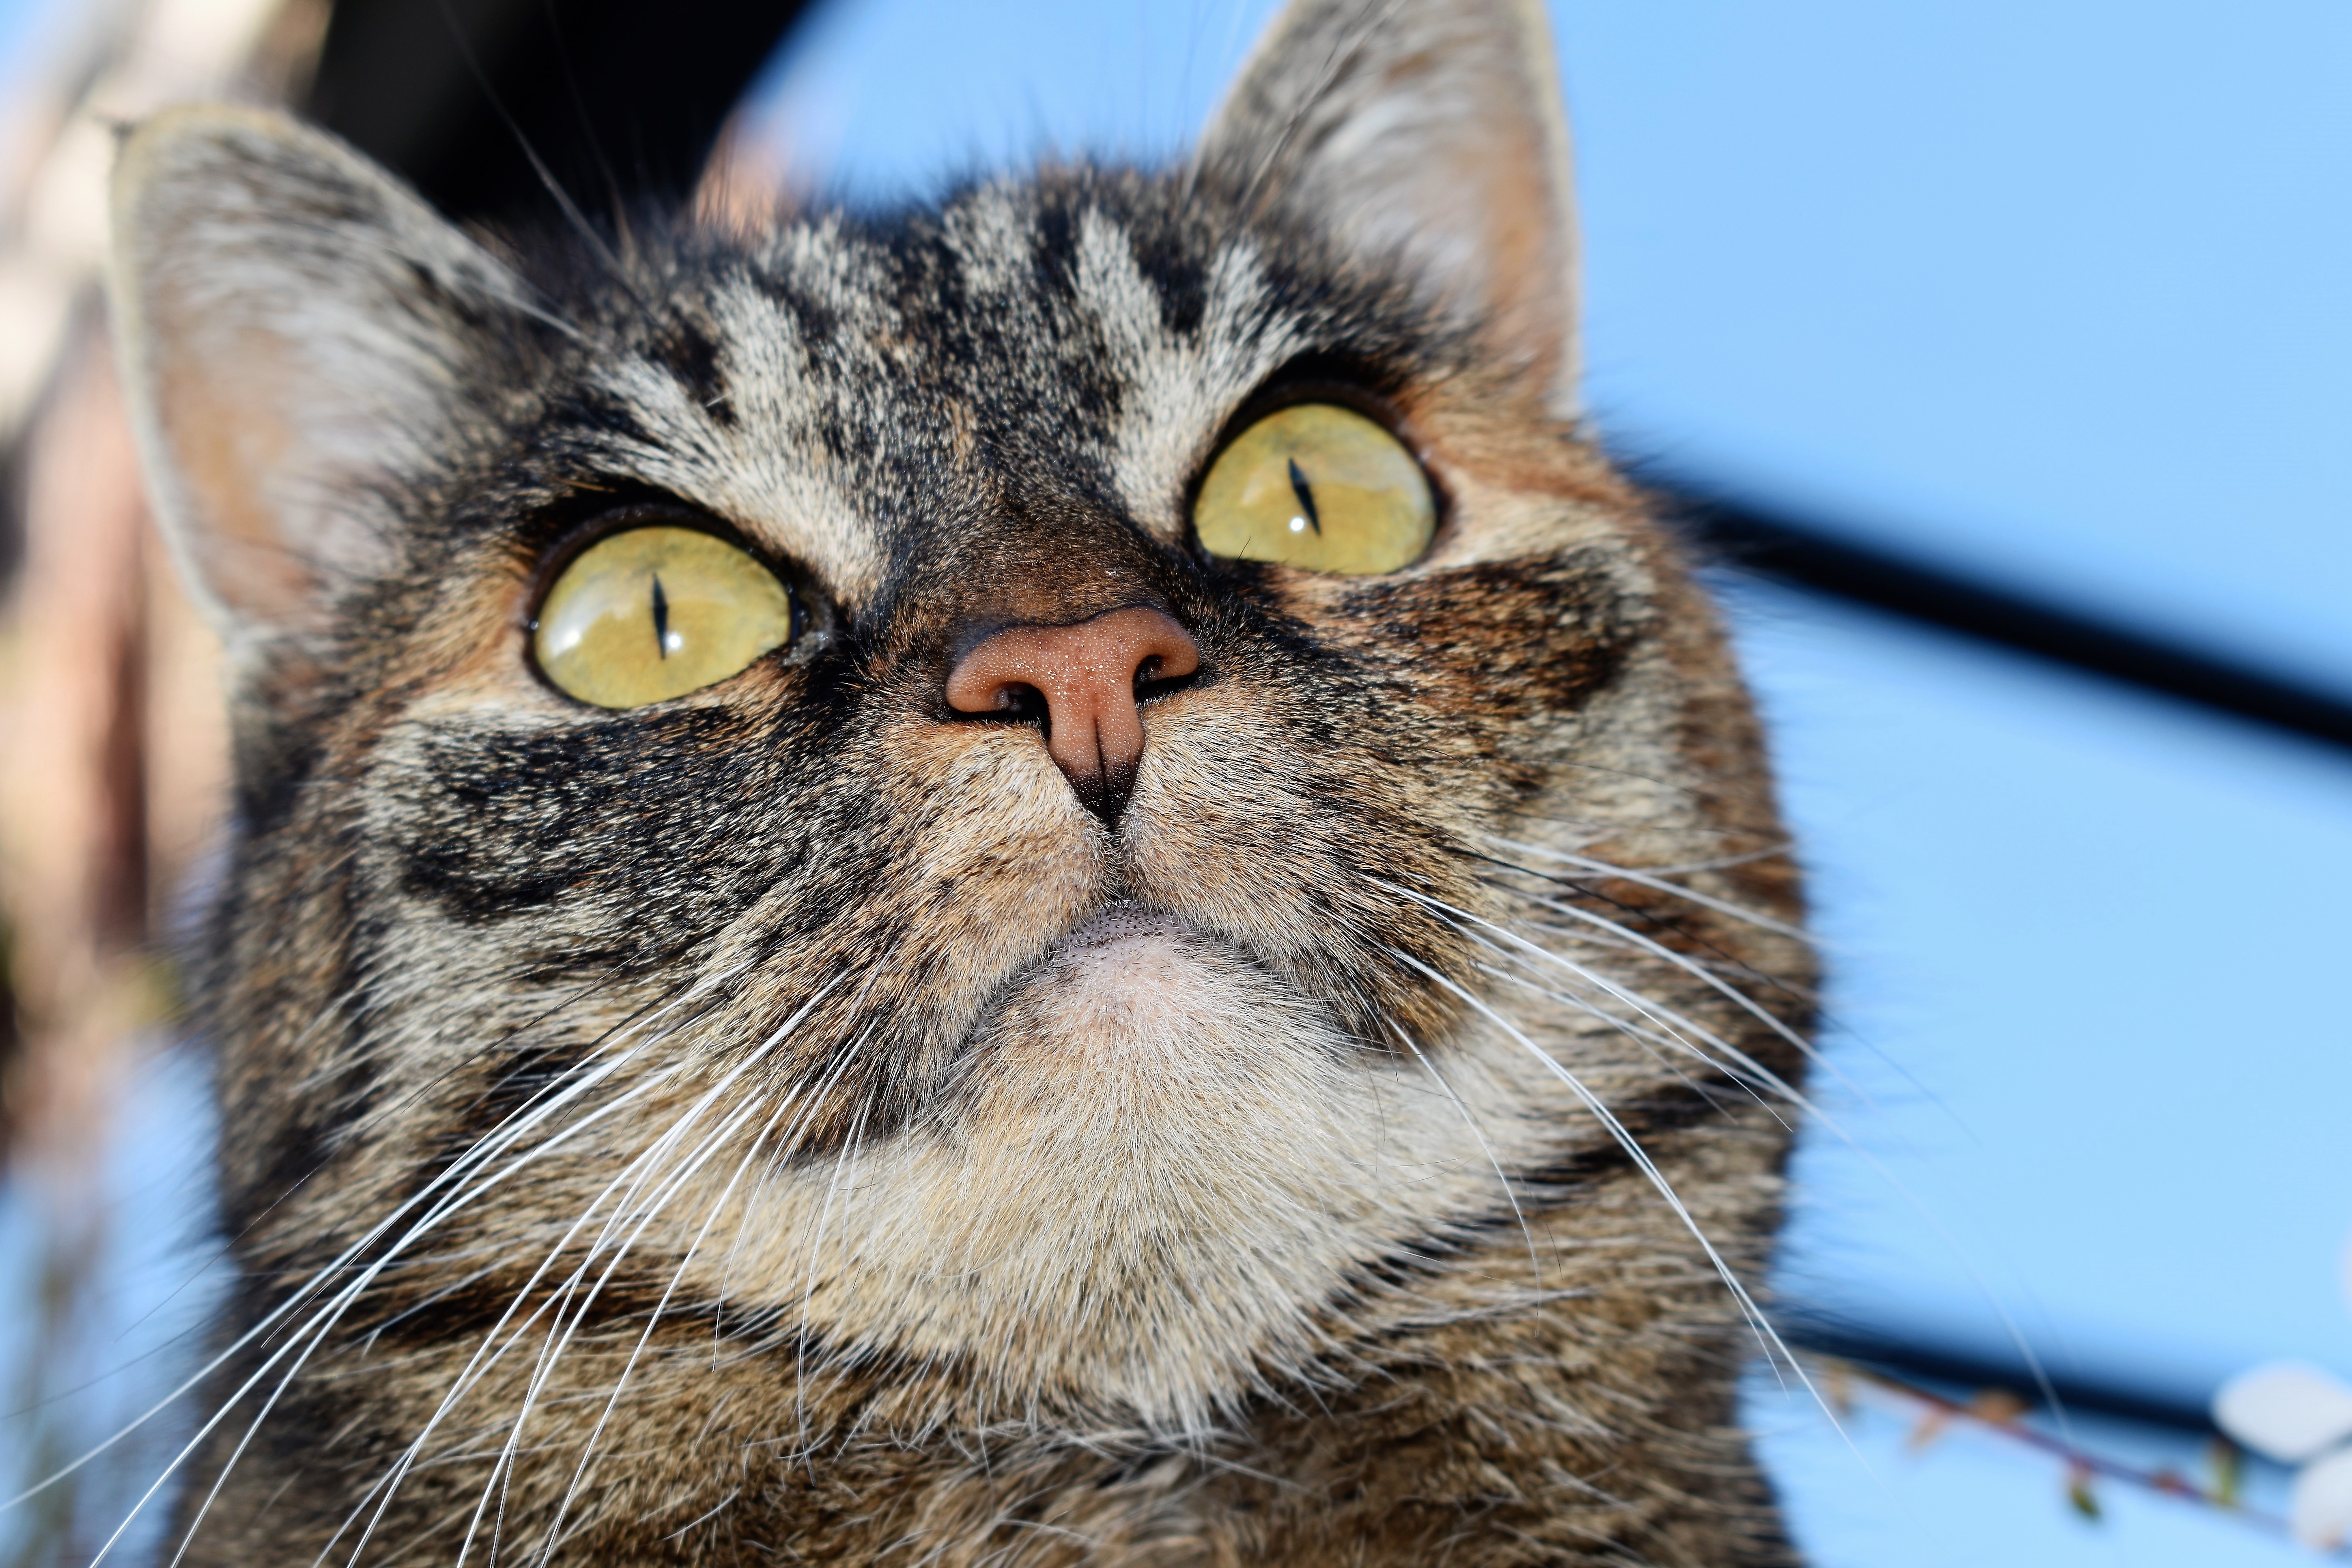
animal, pet, fur, cat, mammal, close, fauna, close up, nose, whiskers, eye, adidas, vertebrate, domestic cat, mackerel, cat face, cat's eyes, tabby cat, green eyes, european shorthair, wild cat, small to medium sized cats, cat like mammal, domestic short haired cat, pixie bob, american shorthair